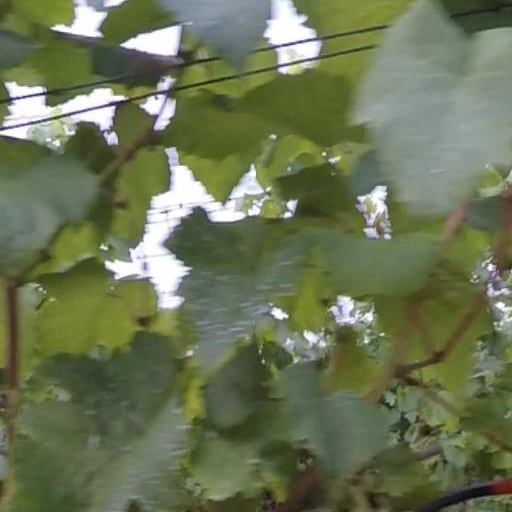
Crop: grape